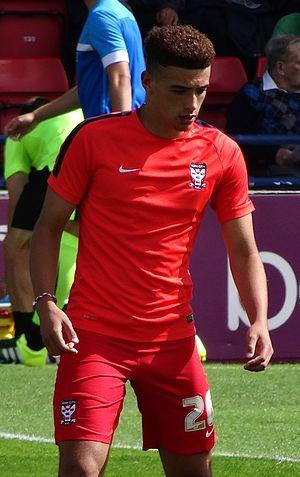
Benjamin Matthew Godfrey, né le 15 janvier 1998 à York, est un footballeur anglais qui évolue au poste de milieu de terrain ou défenseur à Norwich City.